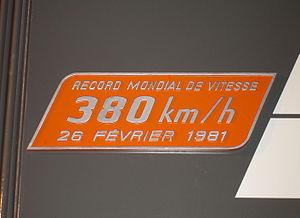
La SNCF a battu en France trois records du monde de vitesse sur rail lors de quatre opérations appelées TGV 100, TGV 117, TGV 140, et V 150 qui se sont déroulées sur plusieurs lignes, la LGV Sud-Est, la LGV Atlantique et la LGV Est européenne.